Gervase Helwys

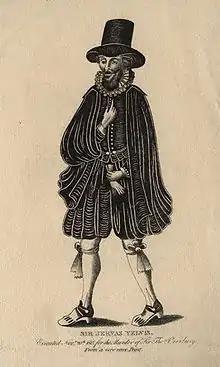

Sir Gervase Helwys (1 September 1561 – 20 November 1615), also known as Jervis Yelwys, was a Lieutenant of the Tower of London found guilty of complicity in the murder of Sir Thomas Overbury and hanged in 1615. The scandal provoked much public and literary conjecture and irreparably tarnished King James I's court with an image of corruption and depravity. There are variations in the spelling of Helwys: Helwis, Helwiss, Helewyse, Helwysse, Yelwys, Ellowis, Elwys, Elwis, Elvis, Elwes, and Elwaies.